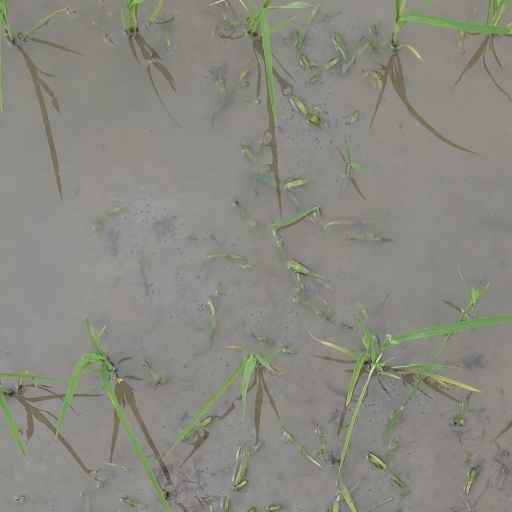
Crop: rice